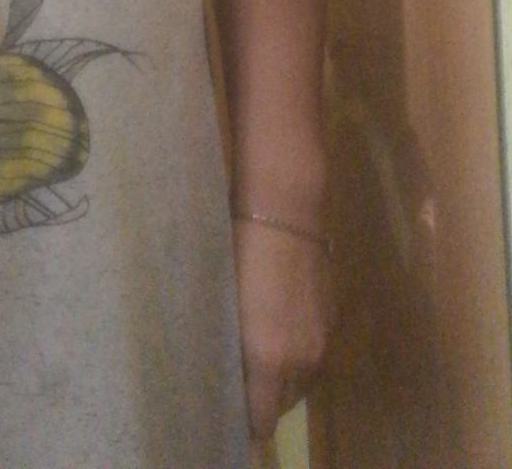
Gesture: no_gesture